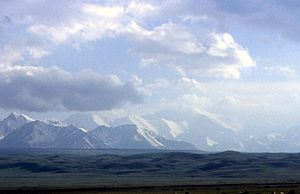
Pik Lenin
Pik Lenin set fra Irkeshtam
Pik Lenin, oprindeligt kendt som Pik Kaufmann, er med sine 7.134 meter det højeste bjerg i Alajbjergene i den nordlige del af Pamir i Centralasien, på grænsen mellem Tadsjikistan og Kirgisistan. Dermed har Pik Lenin den næsthøjeste bjergtinde i Pamir